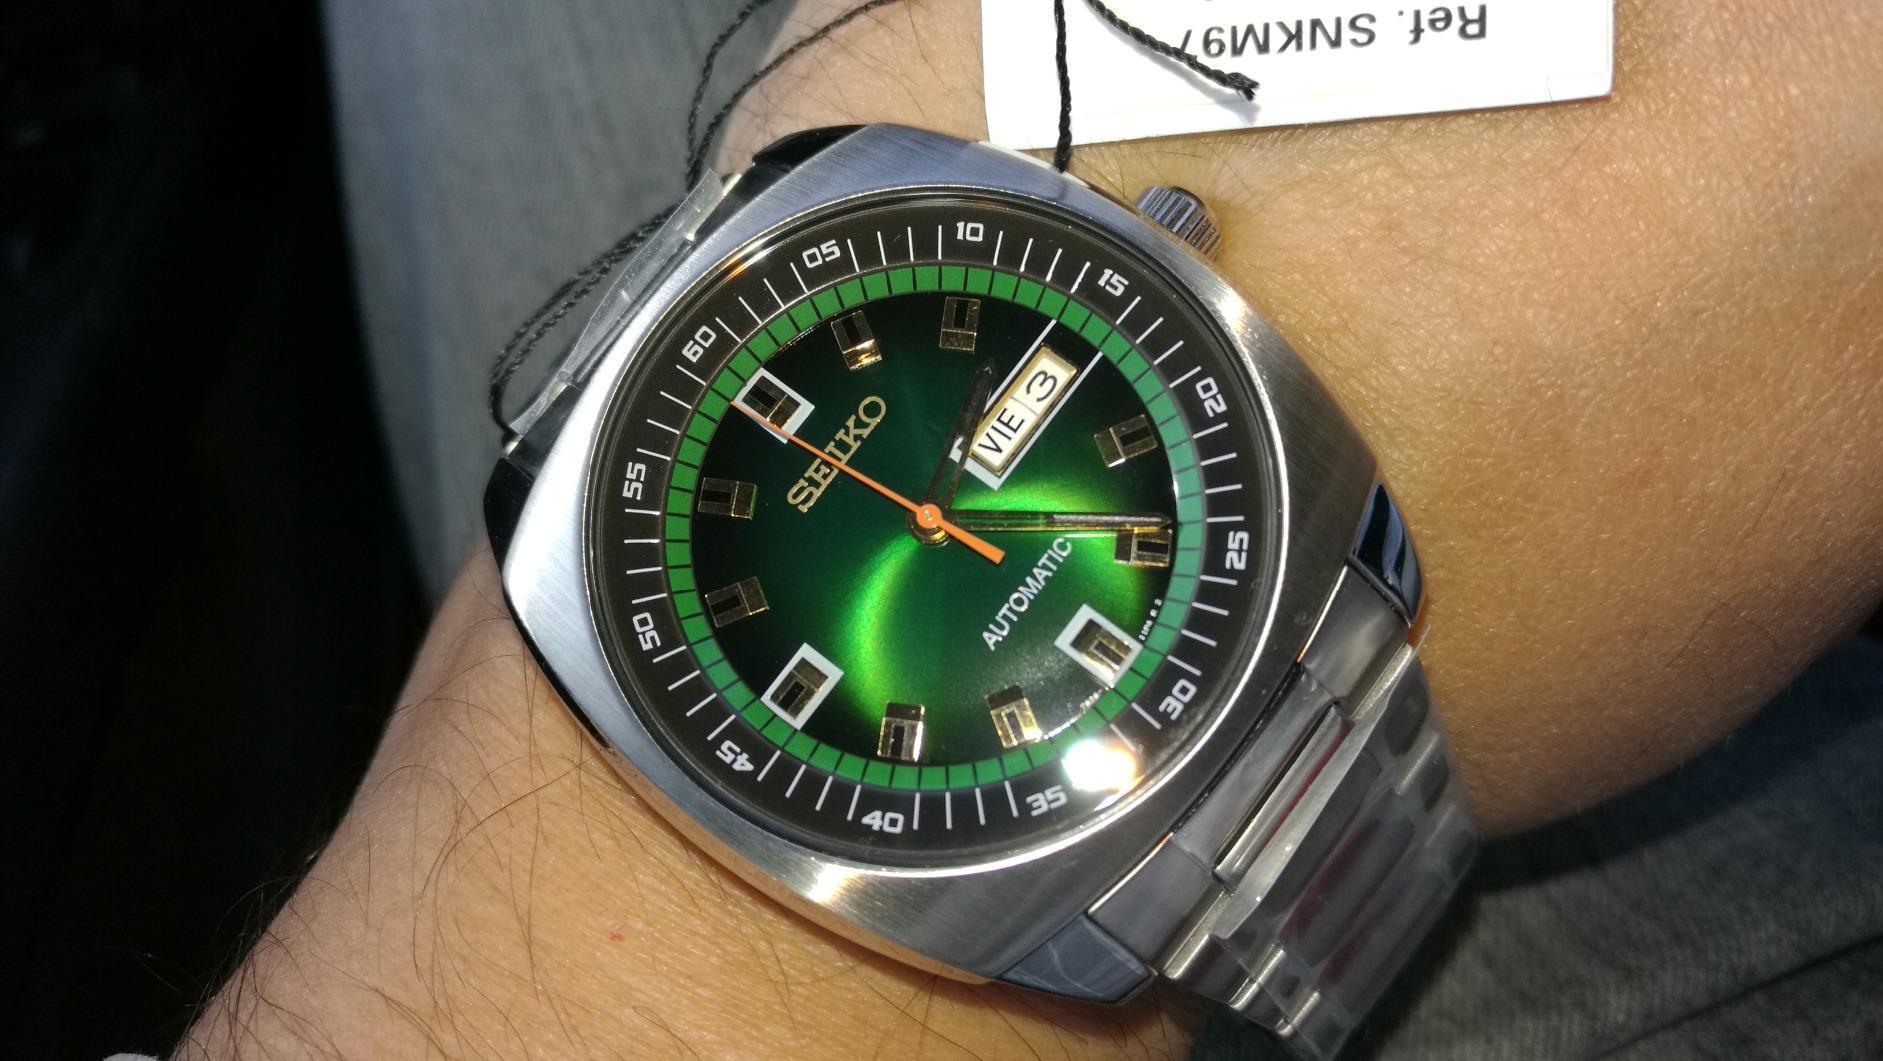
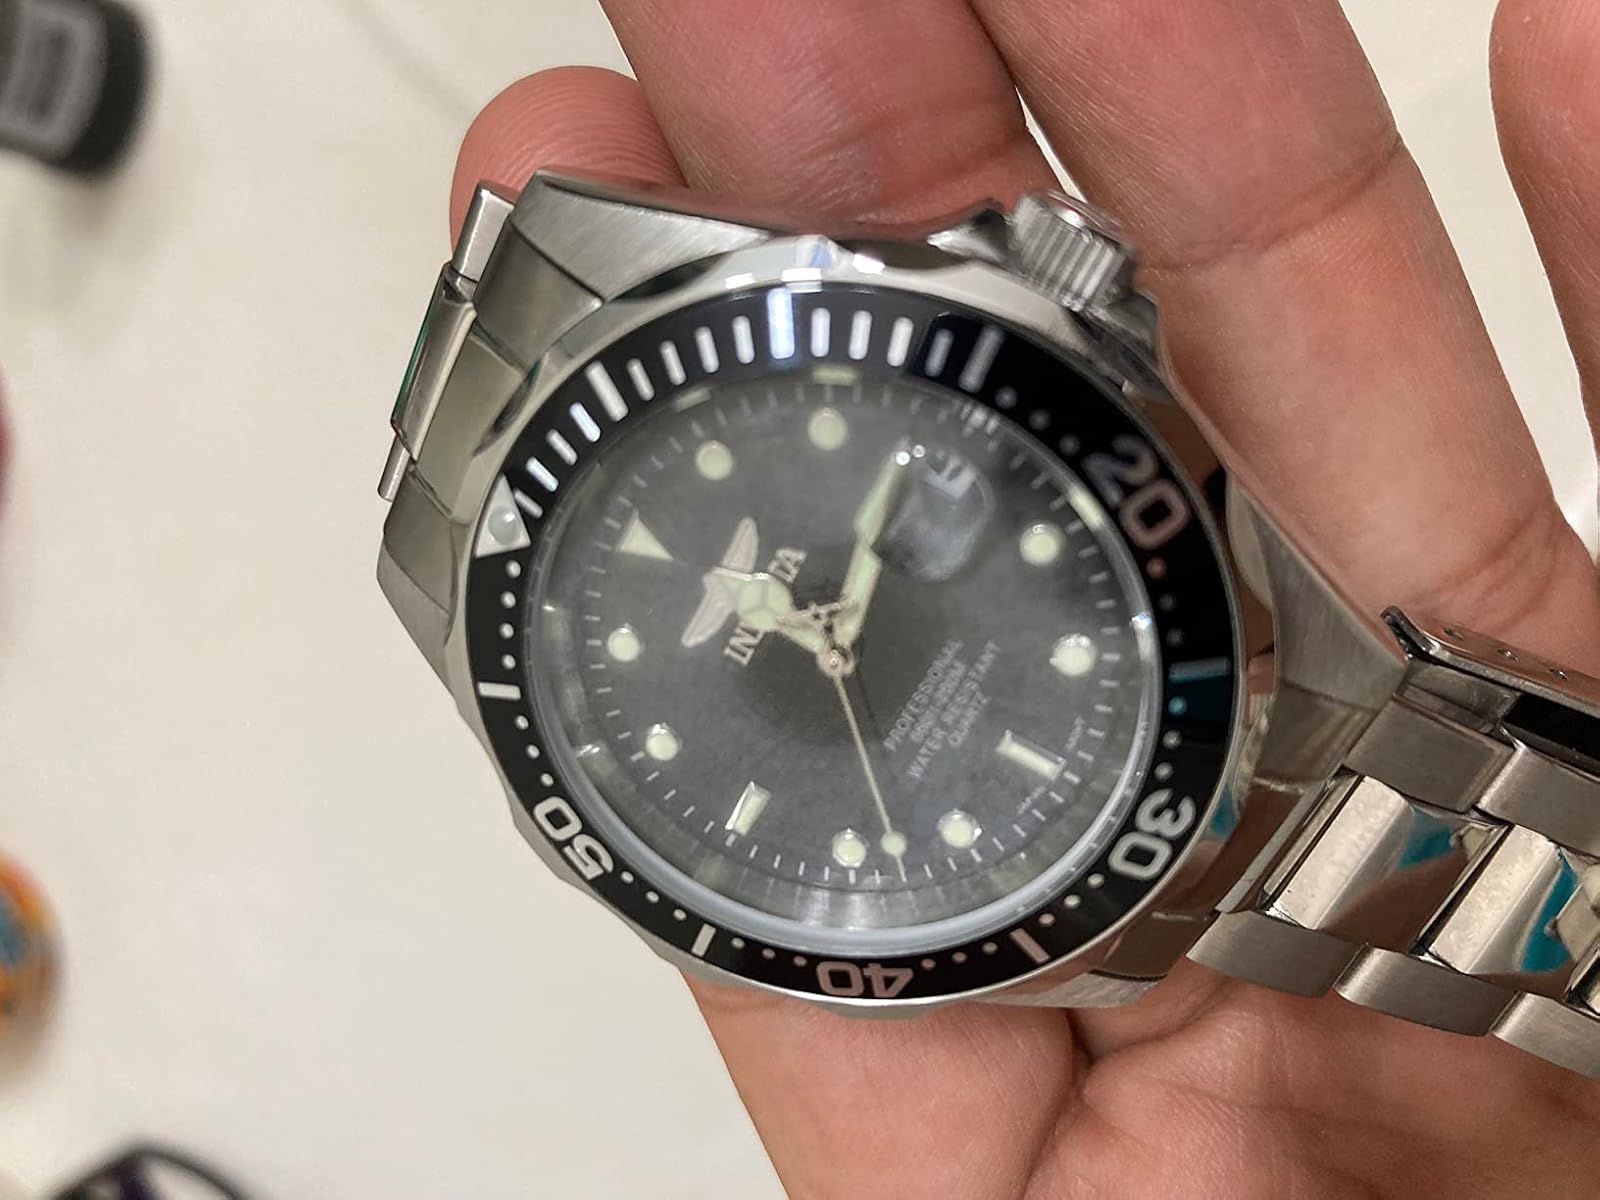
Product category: accessories_watch
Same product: no